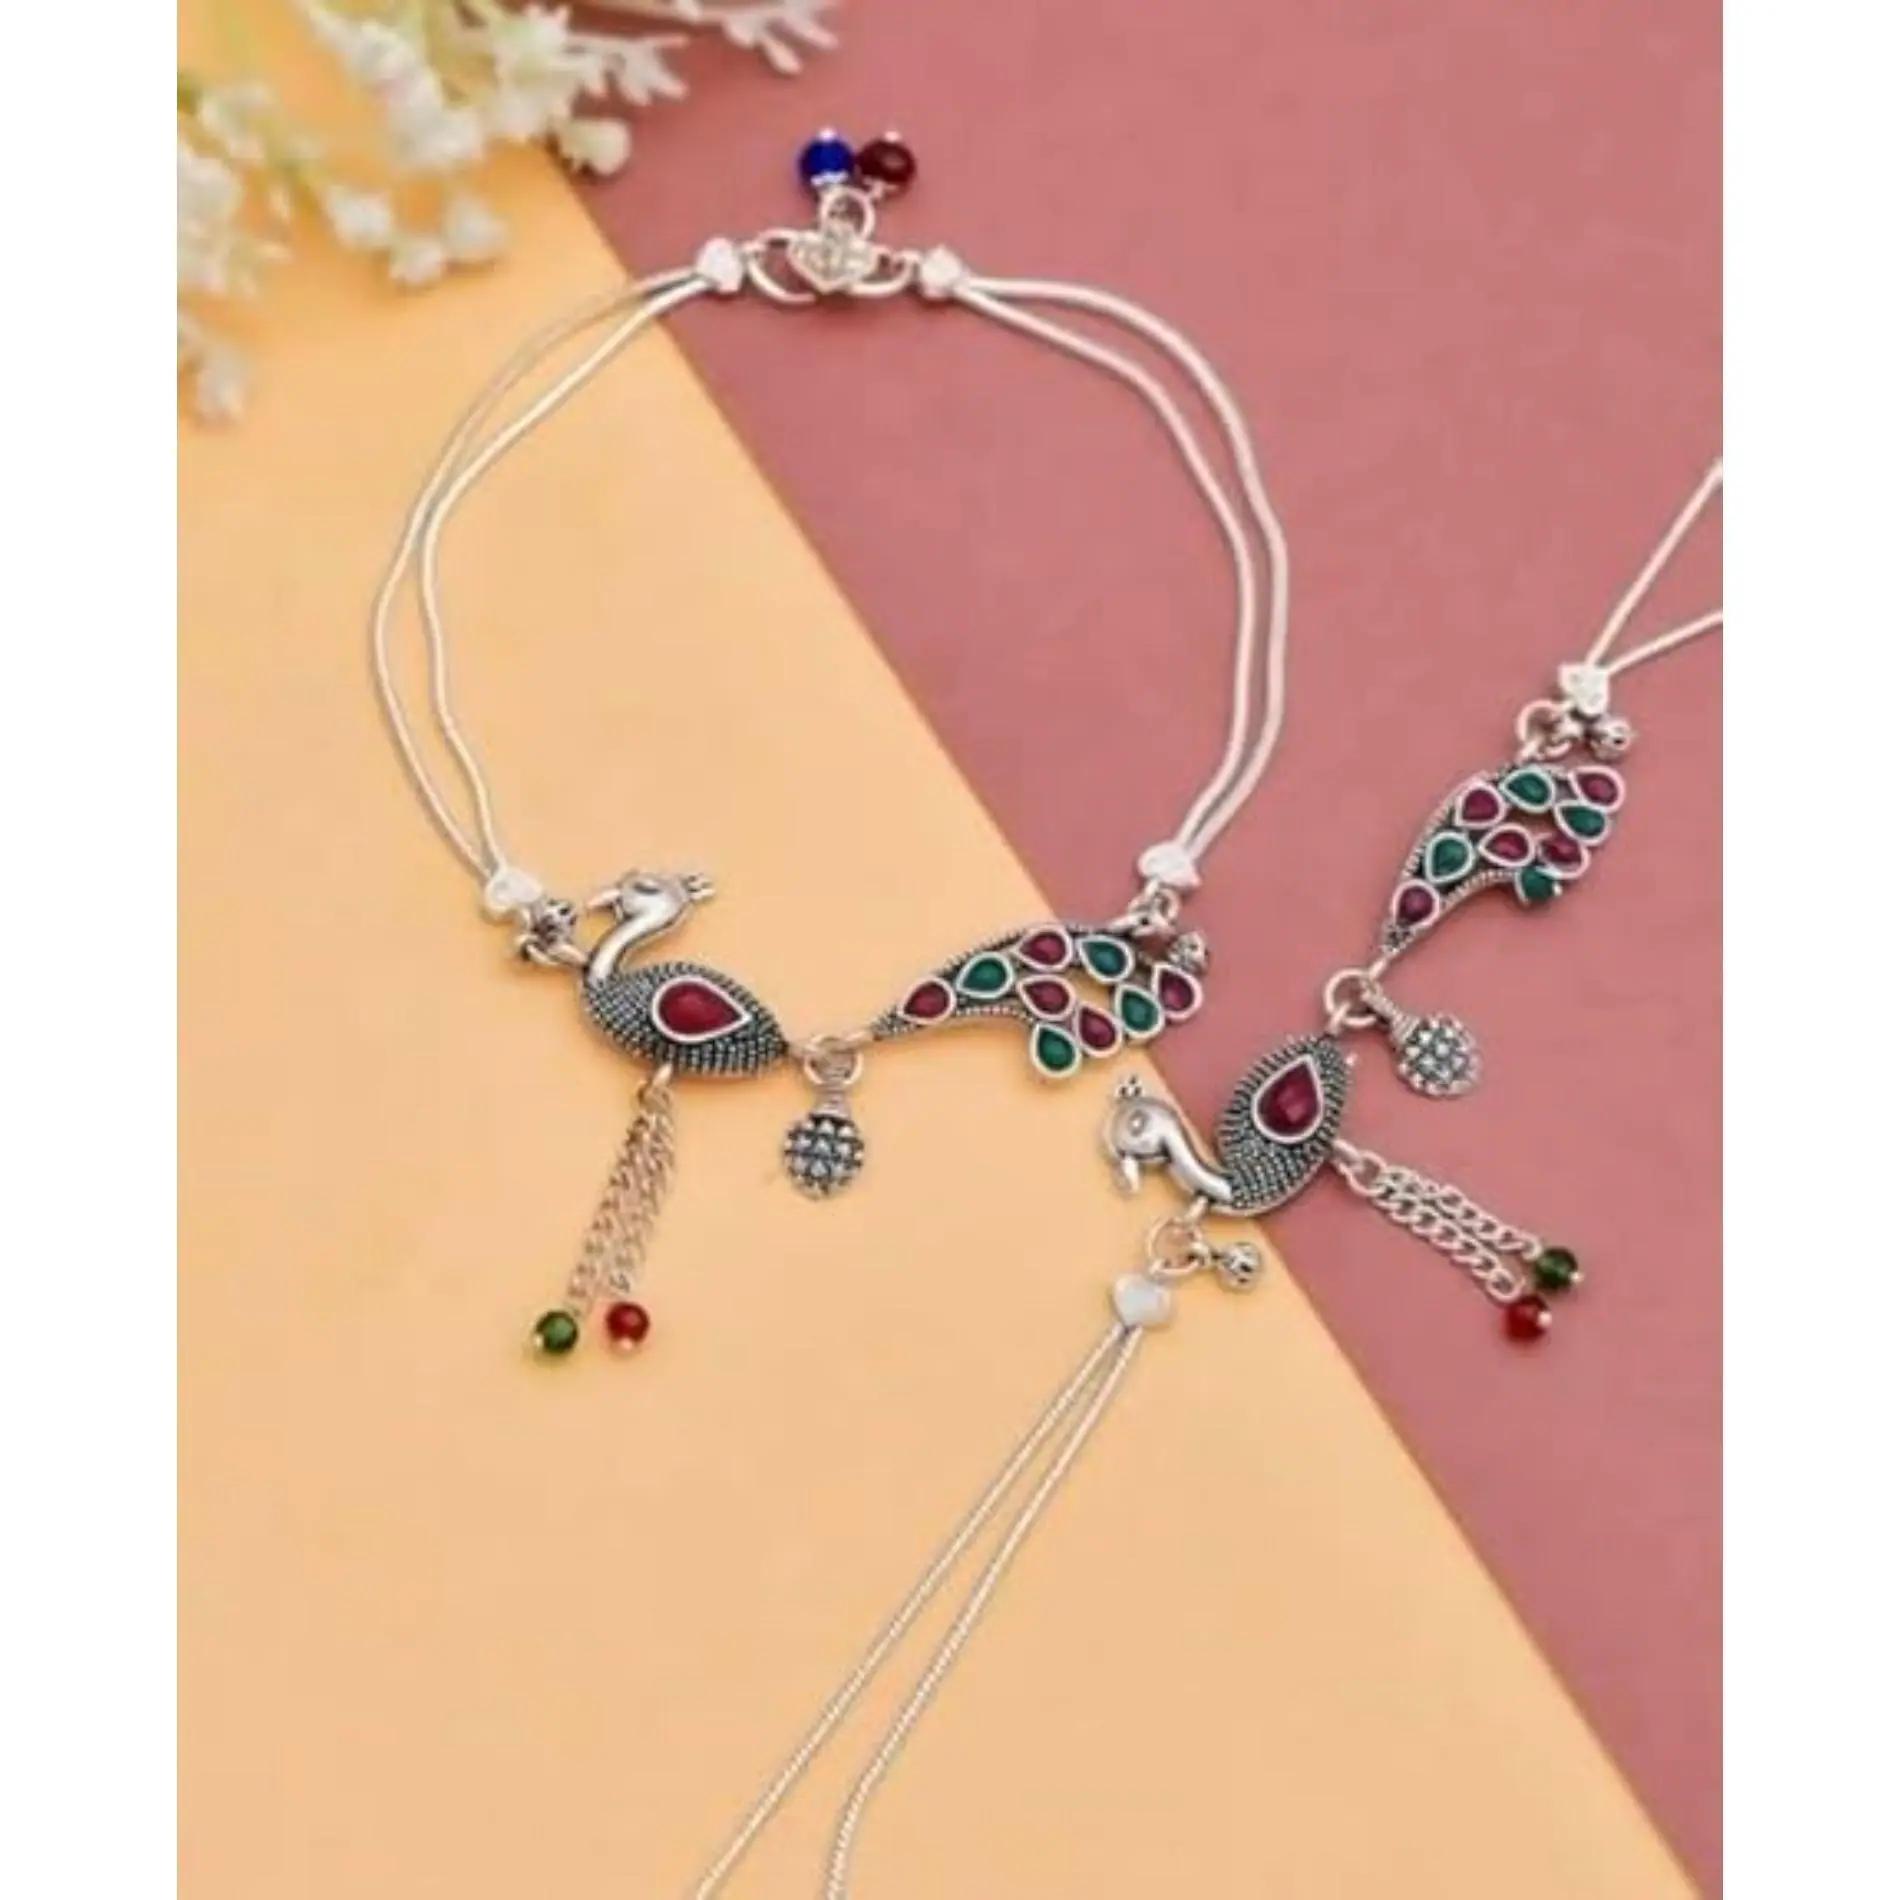
 PIPALIYA paayal zanjar chchada zanzri Anklets Hanging Charms Foot Jewelry for Wedding, Party Bridal/Wedding Anklet | 1 PAIR
Type: Anklets
Brand: PIPALIYA
Price: Rs. 289
Perfect Gift Option: Shaadi, Karwachauth, Teej, aur birthday ke liye upyukt.Perfect Gift Option: Shaadi, Karwachauth, Teej, aur birthday ke liye upyukt. Sundar Mor Design: Traditional peacock shape ke saath eye-catching look.Perfect Gift Option: Shaadi, Karwachauth, Teej, aur birthday ke liye upyukt.
Features: Elegant Peacock Design: Features intricate dual peacock motifs with red and green stones, perfect for traditional occasions.,Premium Silver-Toned Finish: Crafted with high-quality metal for a long-lasting silver look and feel.,Colorful Stone Detailing: Embedded with vibrant red, green, and white stones to enhance ethnic charm.,Multi-Strand Chain: Unique multi-chain styling adds a modern twist to classic payal design.,Perfect for Festive & Wedding Wear: Ideal for Diwali, weddings, mehndi, or traditional events.,Dangler Charms with Ghungroo: Includes small decorative charms that add subtle sound and movement.